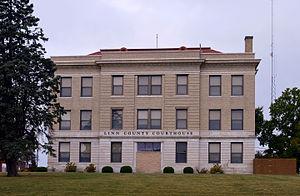
Linneus est une ville américaine, siège du comté de Linn, situé dans l'État du Missouri, aux États-Unis. Lors du recensement de 2010, elle comptait 278 habitants.